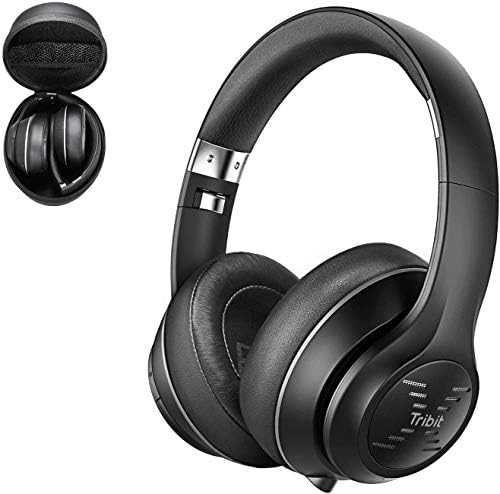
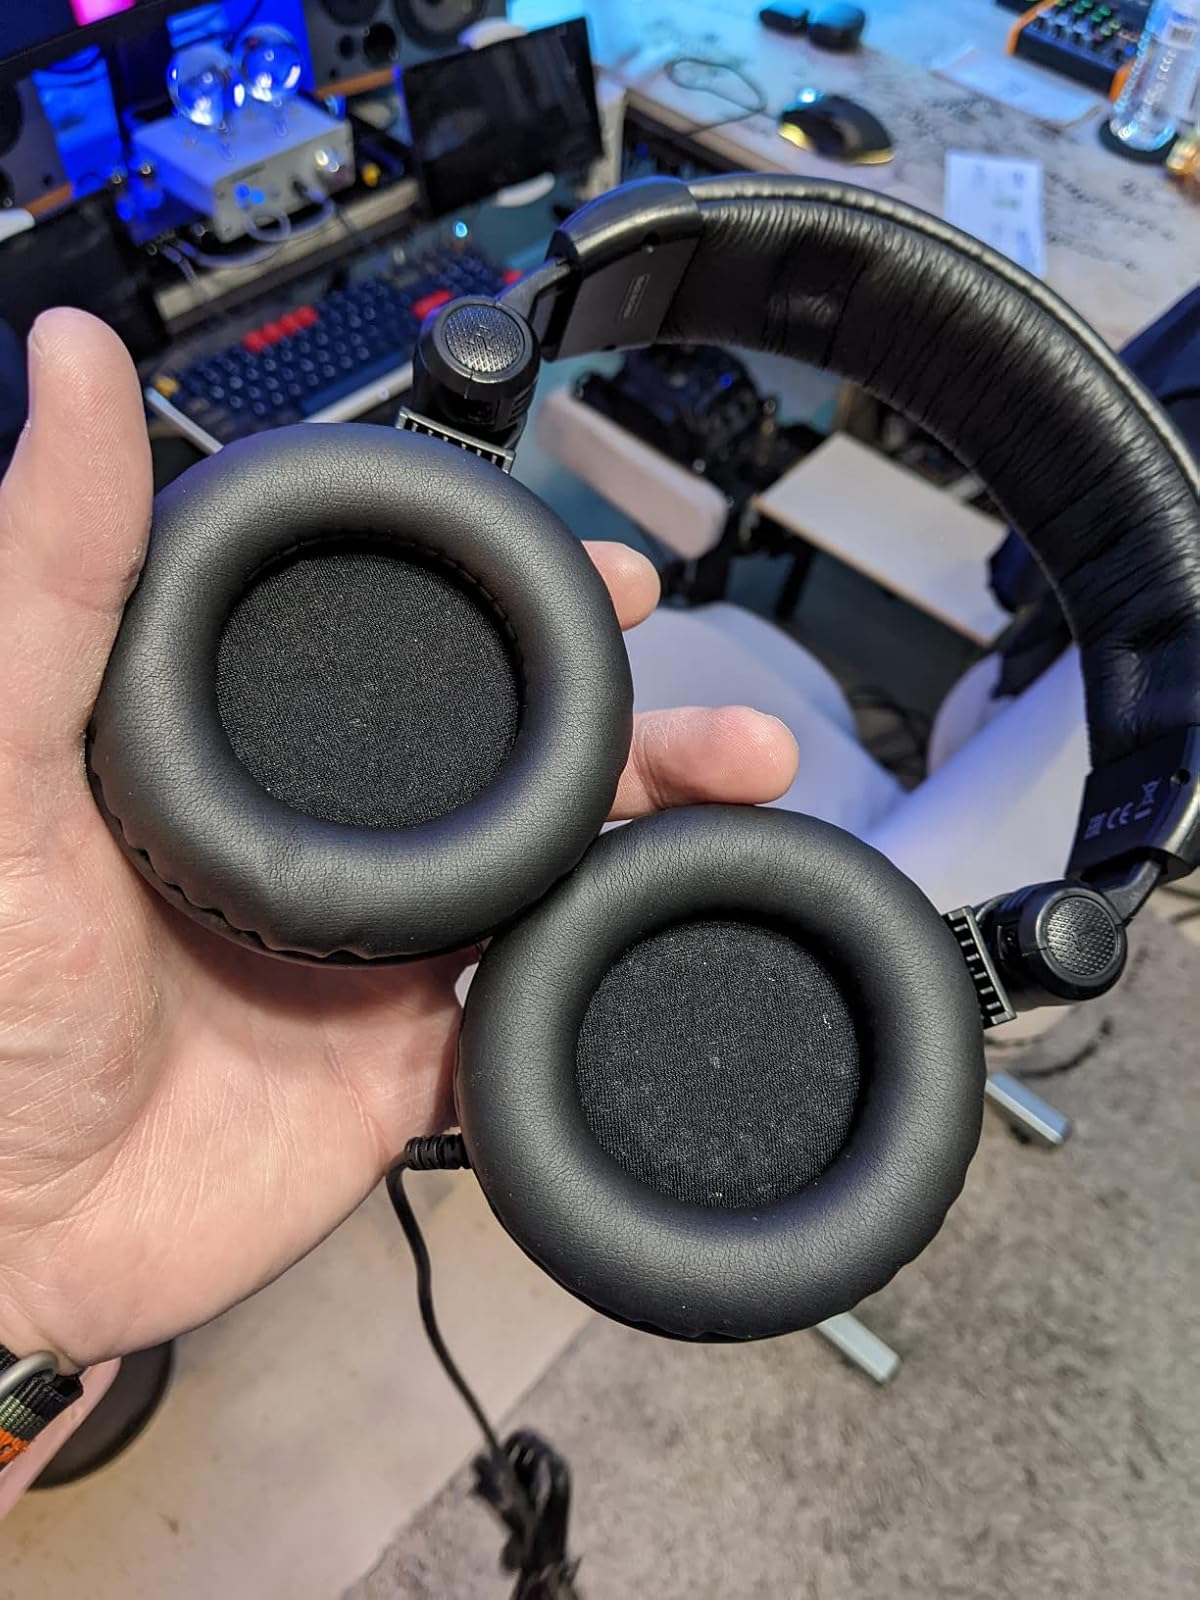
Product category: headphones
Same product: no